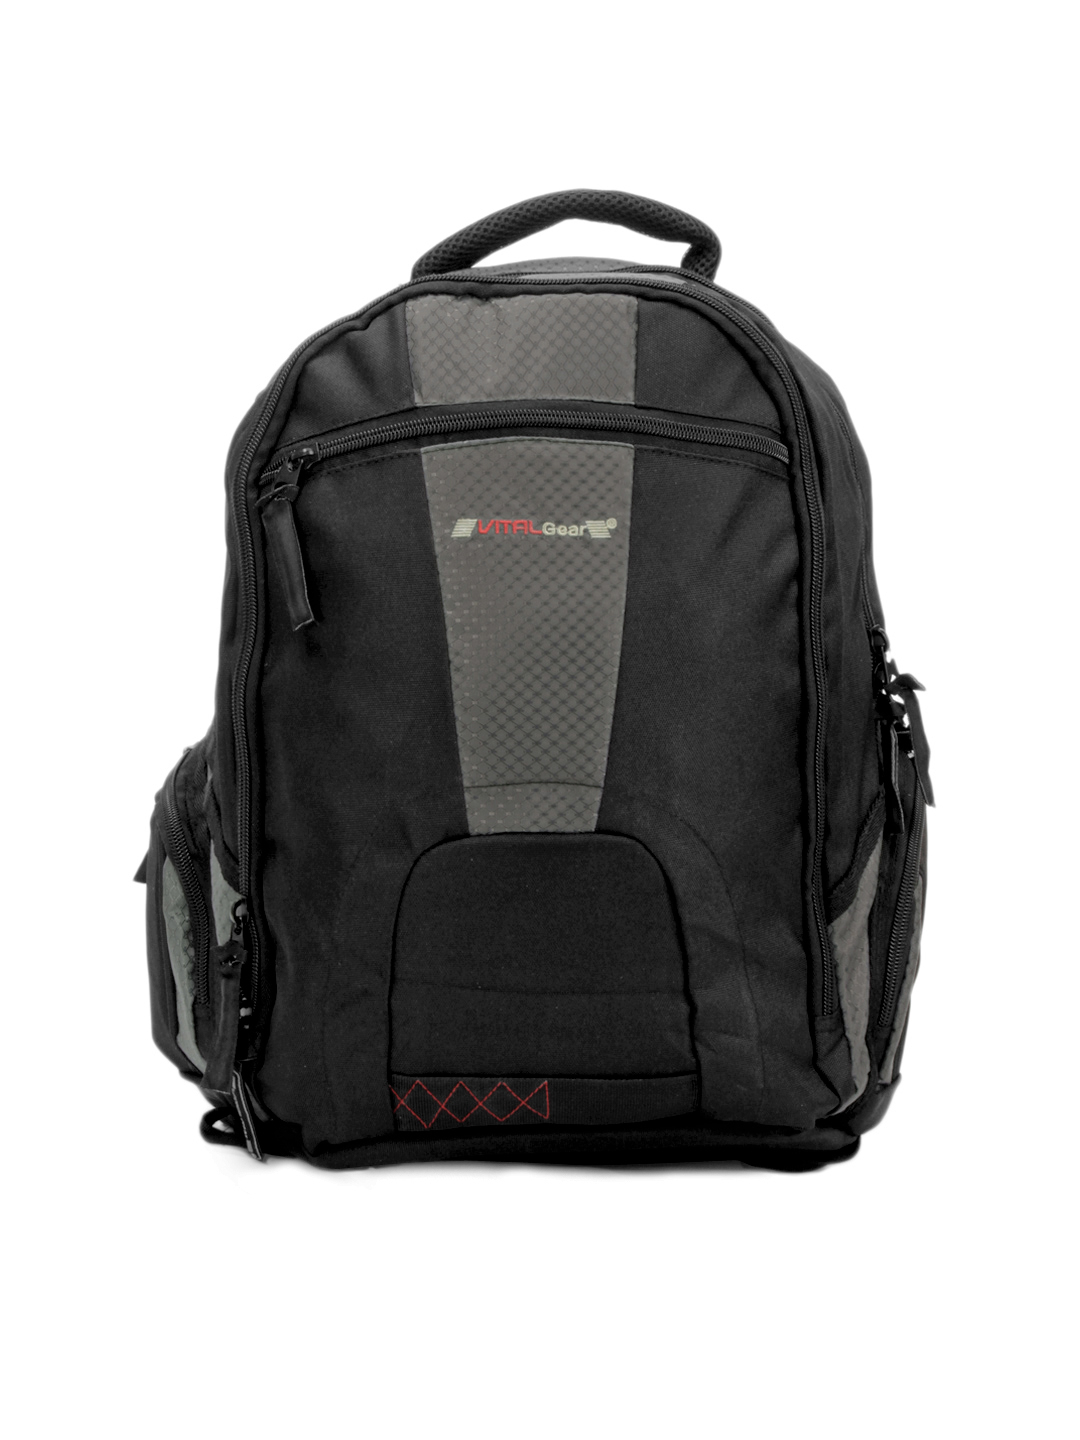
Vital Gear Unisex Techno Black Backpack
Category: Accessories / Bags / Backpacks
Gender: Unisex
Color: Black
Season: Summer 2015
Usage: Casual